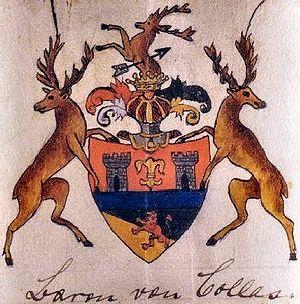
Le baron Jean de Collas, parfois John de Collas et par la suite Johannes von Collas, né le 11 novembre 1678 à Sedan et mort le 16 juin 1753 au manoir de Weißenstein, près de Gutenfeld dans le district de Königsberg, est un architecte prussien d'origine française et huguenote.